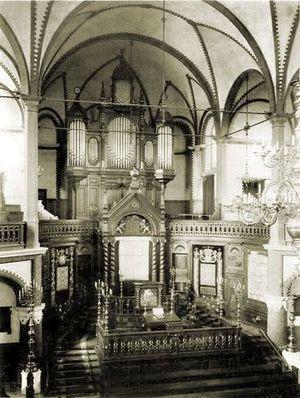
La Grande Synagogue de Dantzig est la plus grande synagogue de la ville jusqu'à sa destruction par les autorités nazies en 1939. Construite entre 1885 et 1887, Dantzig appartenait alors à l'Empire allemand. Devenue « ville libre » après la Première Guerre mondiale, puis annexée au Reich allemand en 1939, Dantzig est redevenue une ville polonaise après la Seconde Guerre mondiale sous le nom de Gdansk.